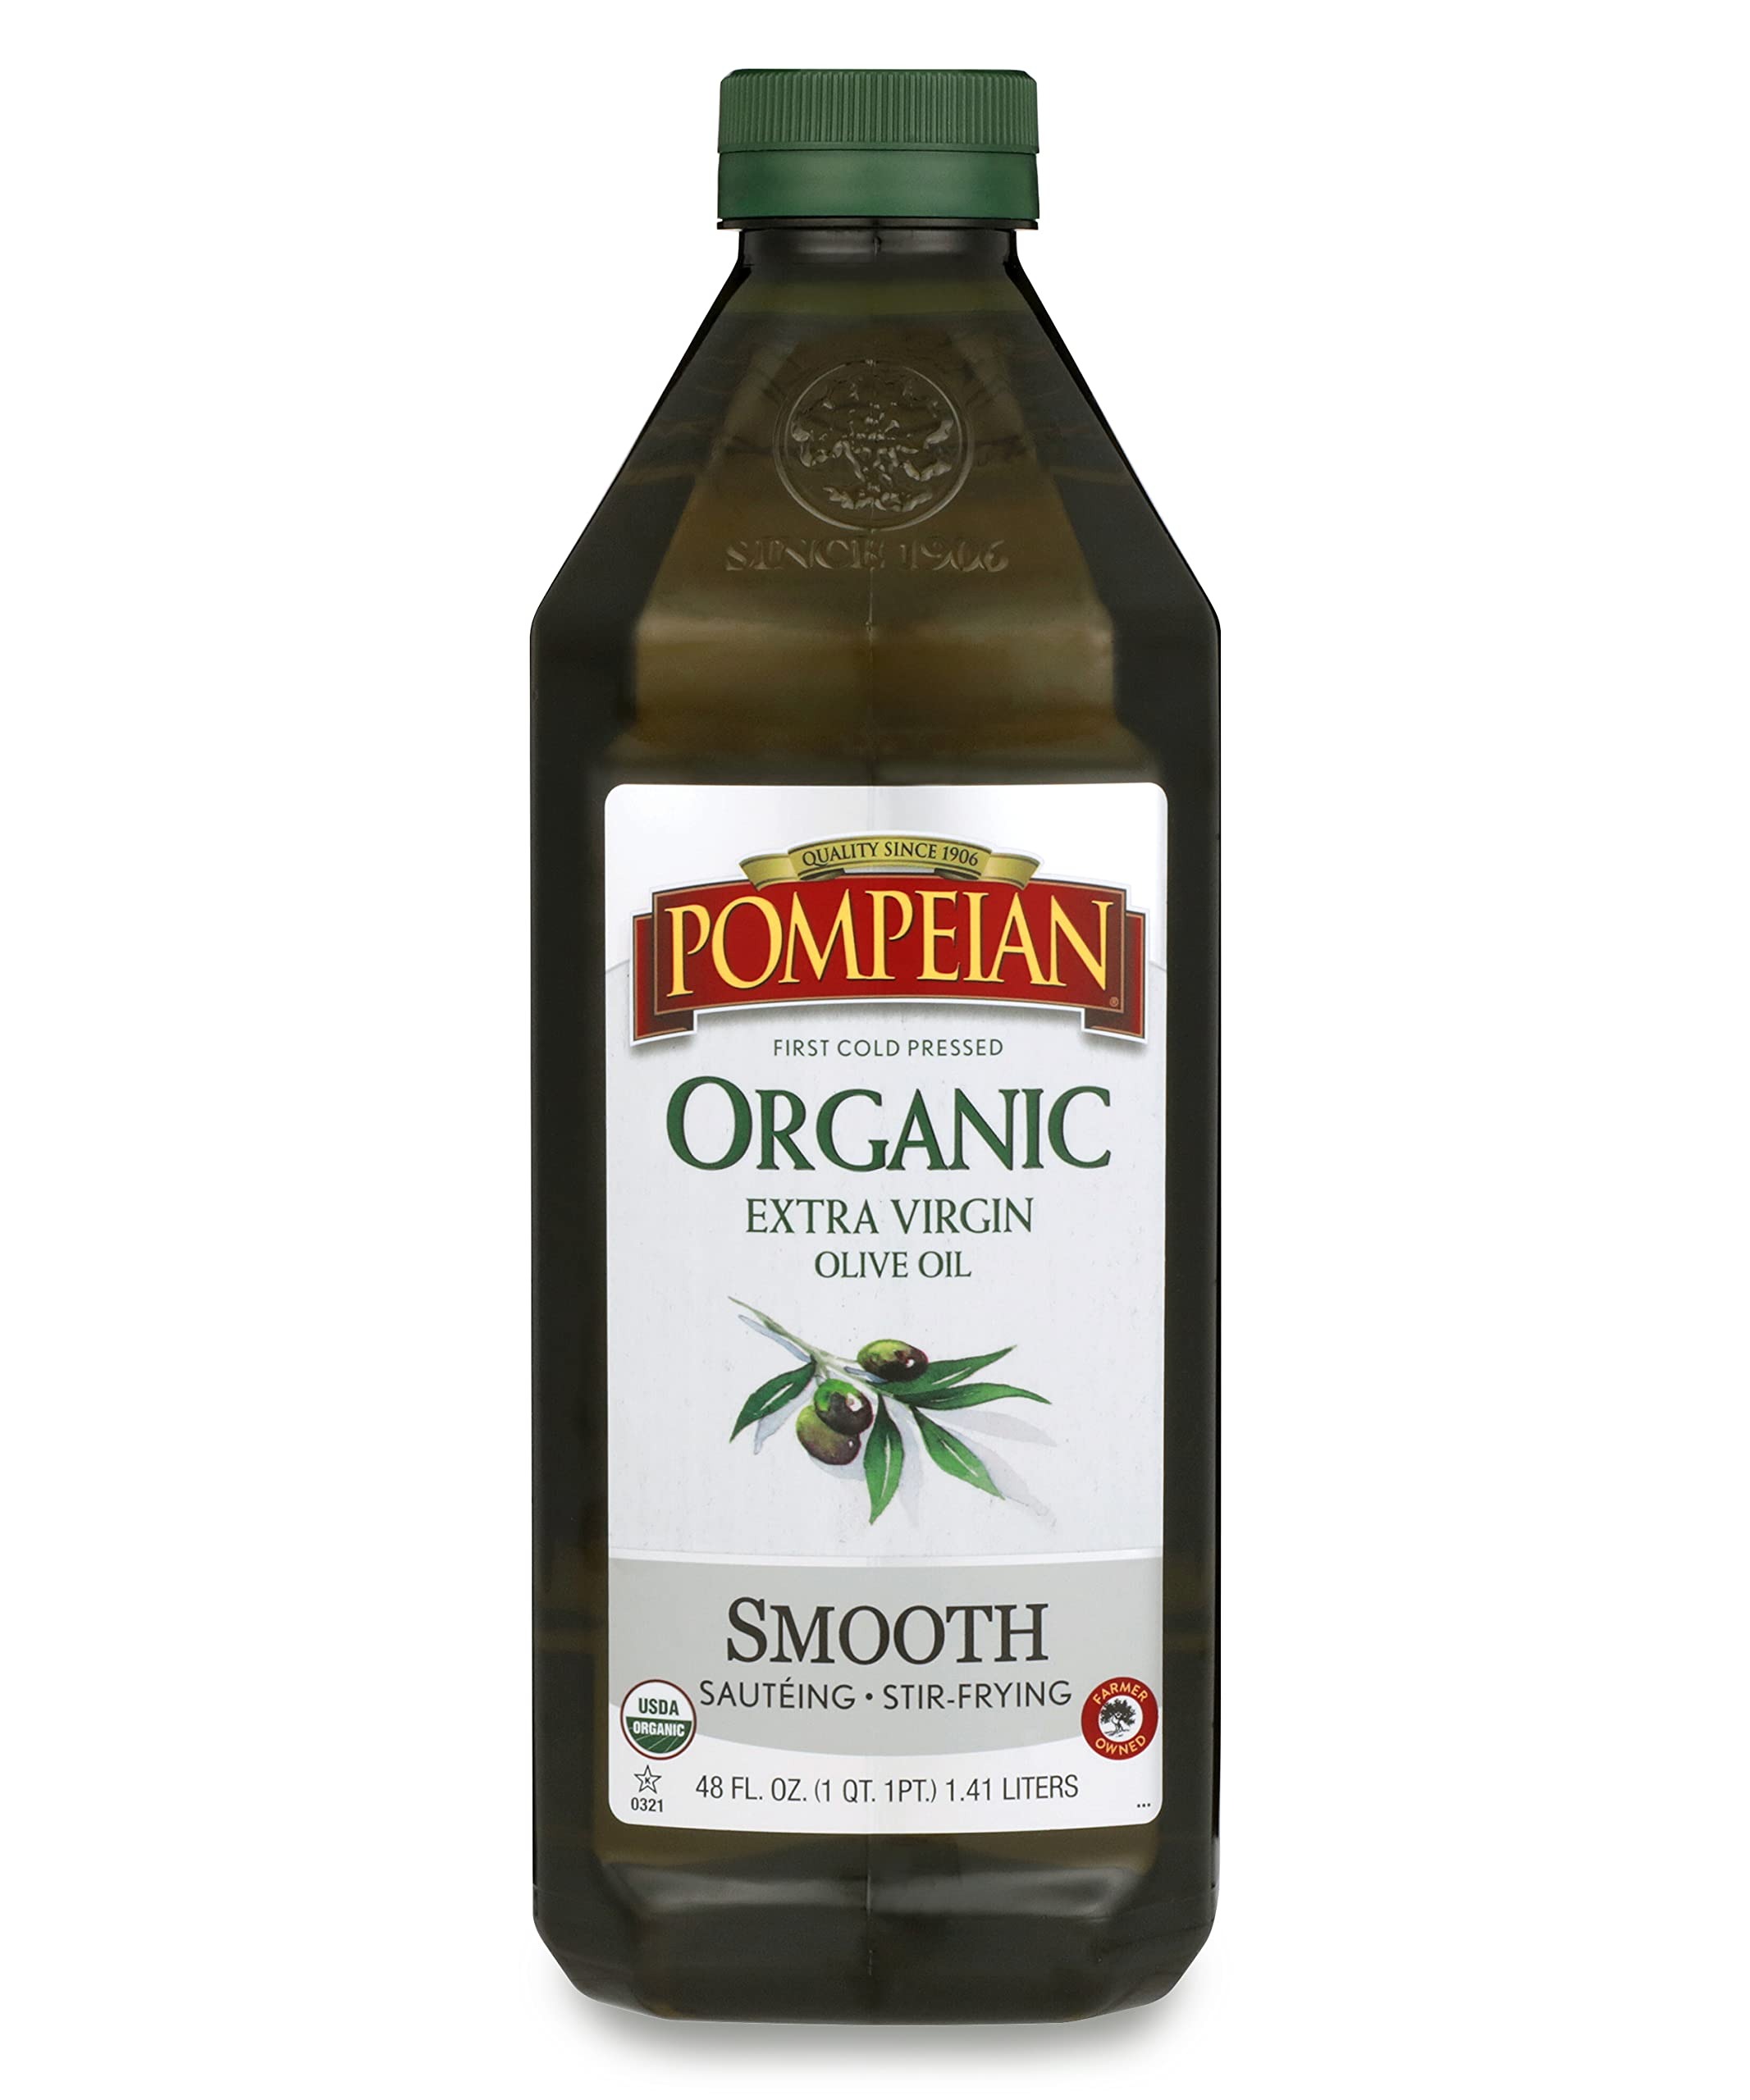
Item Name: Pompeian USDA Organic Smooth Extra Virgin Olive Oil, First Cold Pressed, Smooth, Delicate Flavor, Perfect for Sautéing & Stir-Frying, 48 FL. OZ.
Bullet Point 1: ORGANIC SMOOTH EXTRA VIRGIN OLIVE OIL: Expertly crafted by The Olive Oil People, this USDA Certified Organic extra virgin olive oil is made from first cold pressed olives, grown and nurtured by our family of farmers.
Bullet Point 2: SMOOTH, DELICATE TASTE: Pompeian Extra Virgin Olive Oils are ideal for any meal that starts with a sauté and ends with a drizzle. With its smooth, delicate taste, Pompeian Organic Smooth EVOO is perfect for sautéing and stir-frying!
Bullet Point 3: 100% FARMER CRAFTED: Quality from The Olive Oil People since 1906.
Bullet Point 4: IMPORTED, FIRST COLD PRESSED EXTRA VIRGIN OLIVE OIL: Certified for Authenticity by the North American Olive Oil Association (NAOOA).
Bullet Point 5: COMMITTED TO QUALITY: Pompeian Organic Smooth Extra Virgin Olive Oil is USDA Certified Organic, Naturally Gluten Free and Non-Allergenic, Kosher, and Non-GMO Verified by the Non-GMO Project.
Value: 48.0
Unit: Fl Oz

Price: 15.135